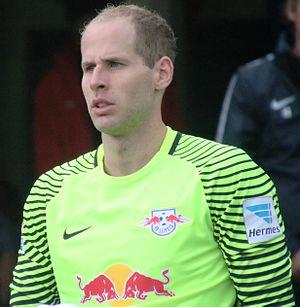
Péter Gulácsi, né le 6 mai 1990 à Budapest en Hongrie, est un gardien de but international hongrois évoluant au RB Leipzig.